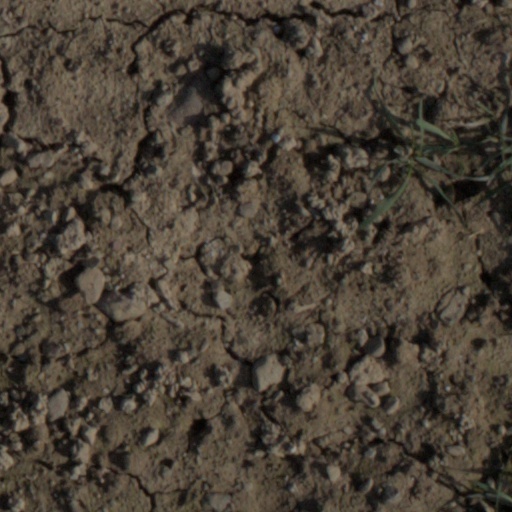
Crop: wheat